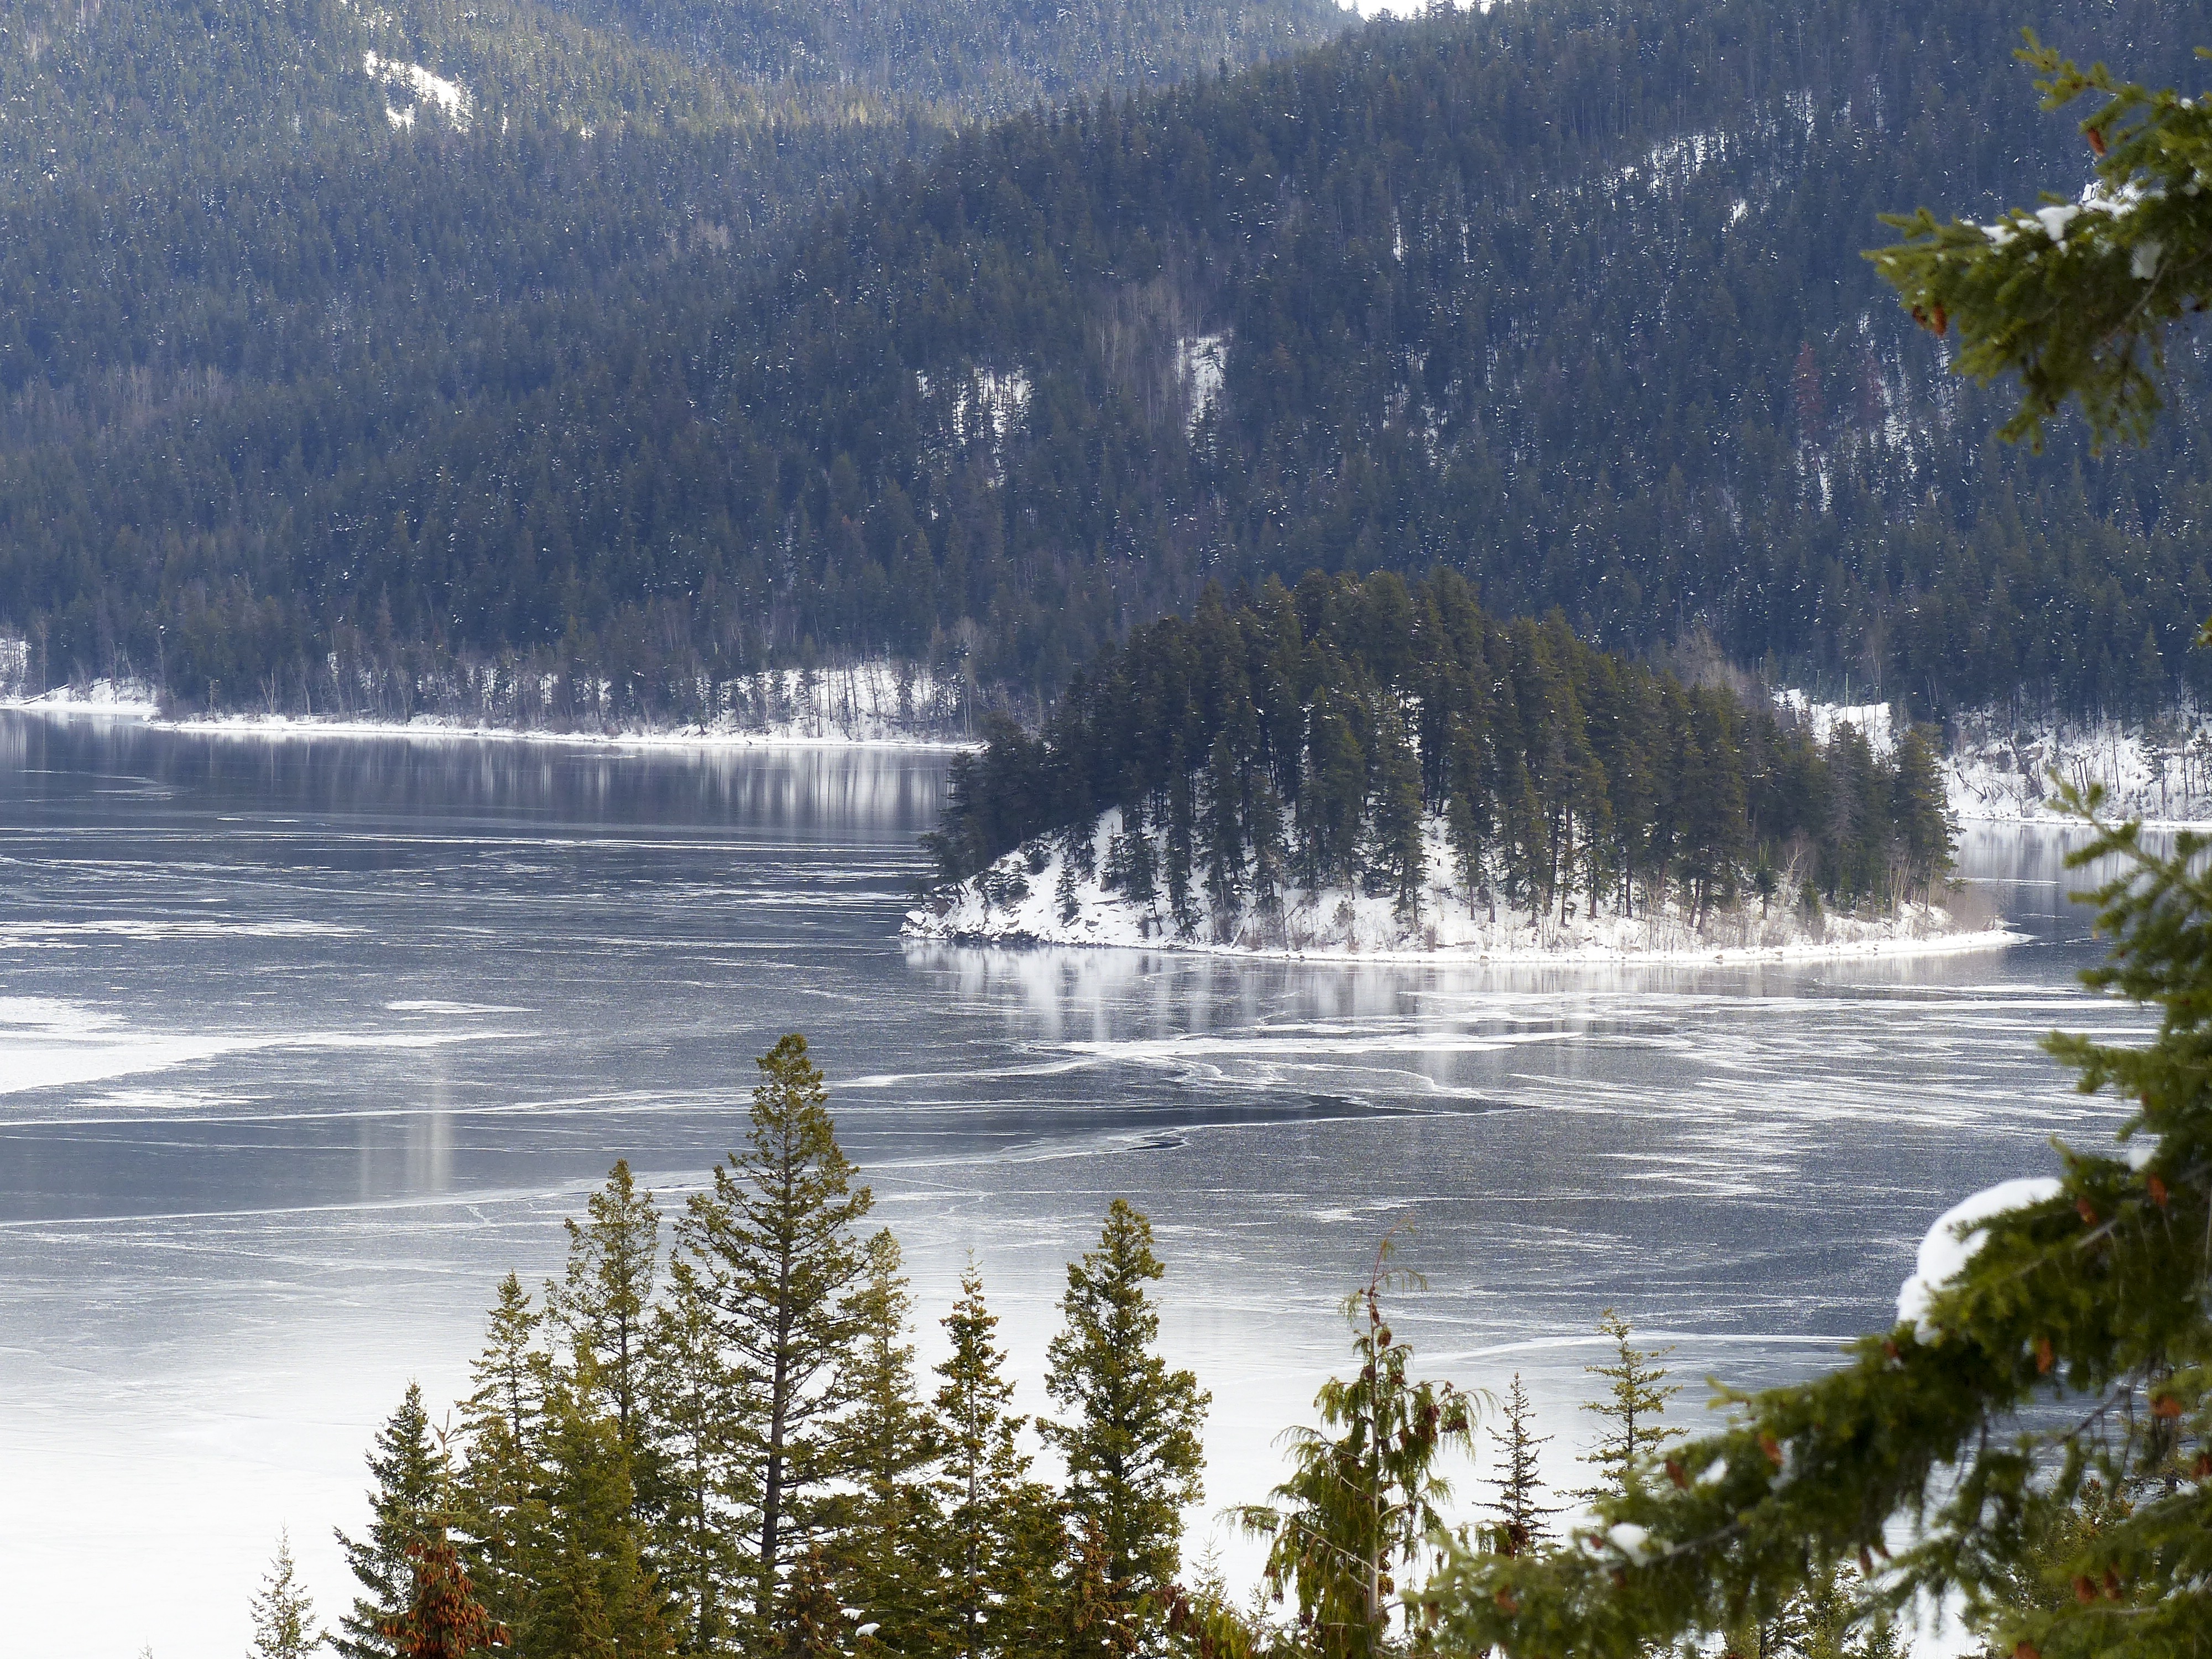
landscape, water, wilderness, mountain, snow, cold, winter, lake, river, ice, scenery, rapid, frozen, fjord, reservoir, season, body of water, mountains, canada, loch, water feature, british columbia, canim lake, atmospheric phenomenon